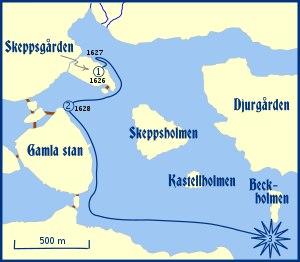
Le Vasa est un navire de guerre construit pour le roi Gustave II Adolphe de Suède, de la dynastie Vasa, entre 1626 et 1628. Le navire sombra après une navigation d'à peine un mille marin lors de son voyage inaugural, le 10 août 1628. Le Vasa tomba dans l'oubli après la récupération de ses canons, au cours du XVIIᵉ siècle. L'épave fut localisée à la fin des années 1950 dans la vase d'un chenal situé à la sortie du port de Stockholm. La coque, entière et largement intacte, fut renflouée le 24 avril 1961 et entreposée dans un bâtiment provisoire nommé Wasavarvet jusqu'en 1987, puis dans un nouveau bâtiment appelé musée Vasa à Stockholm. Le vaisseau est l'une des attractions les plus populaires de Suède et le deuxième musée du pays par sa fréquentation avec plus d'1,1 million de visiteurs en 2008, et plus de 25 millions de visiteurs depuis son renflouement.